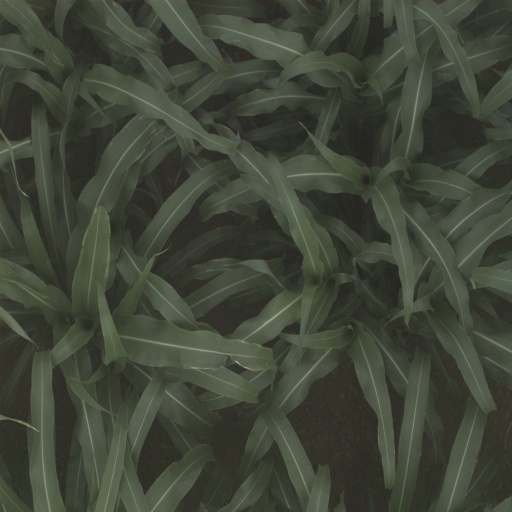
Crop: sorghum